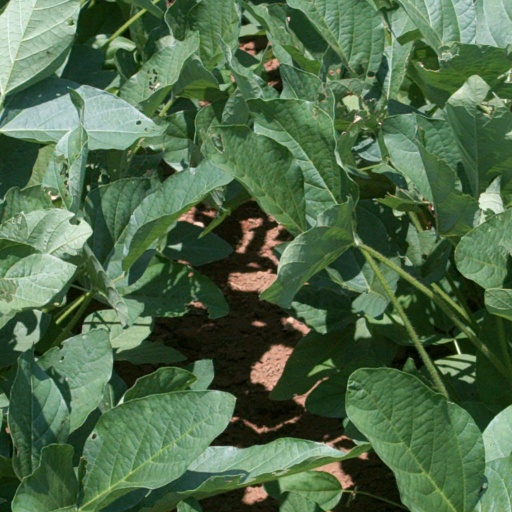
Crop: soybean